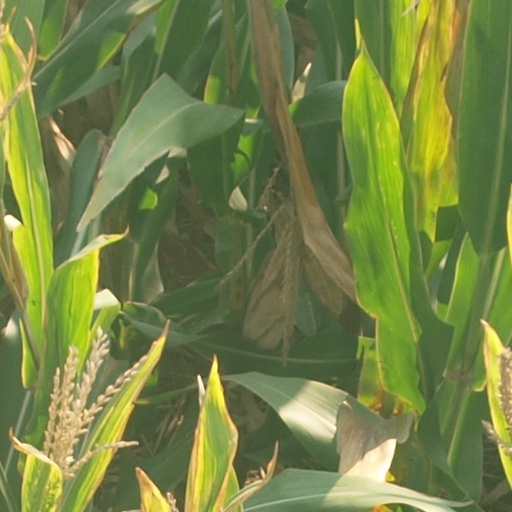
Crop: maize; corn